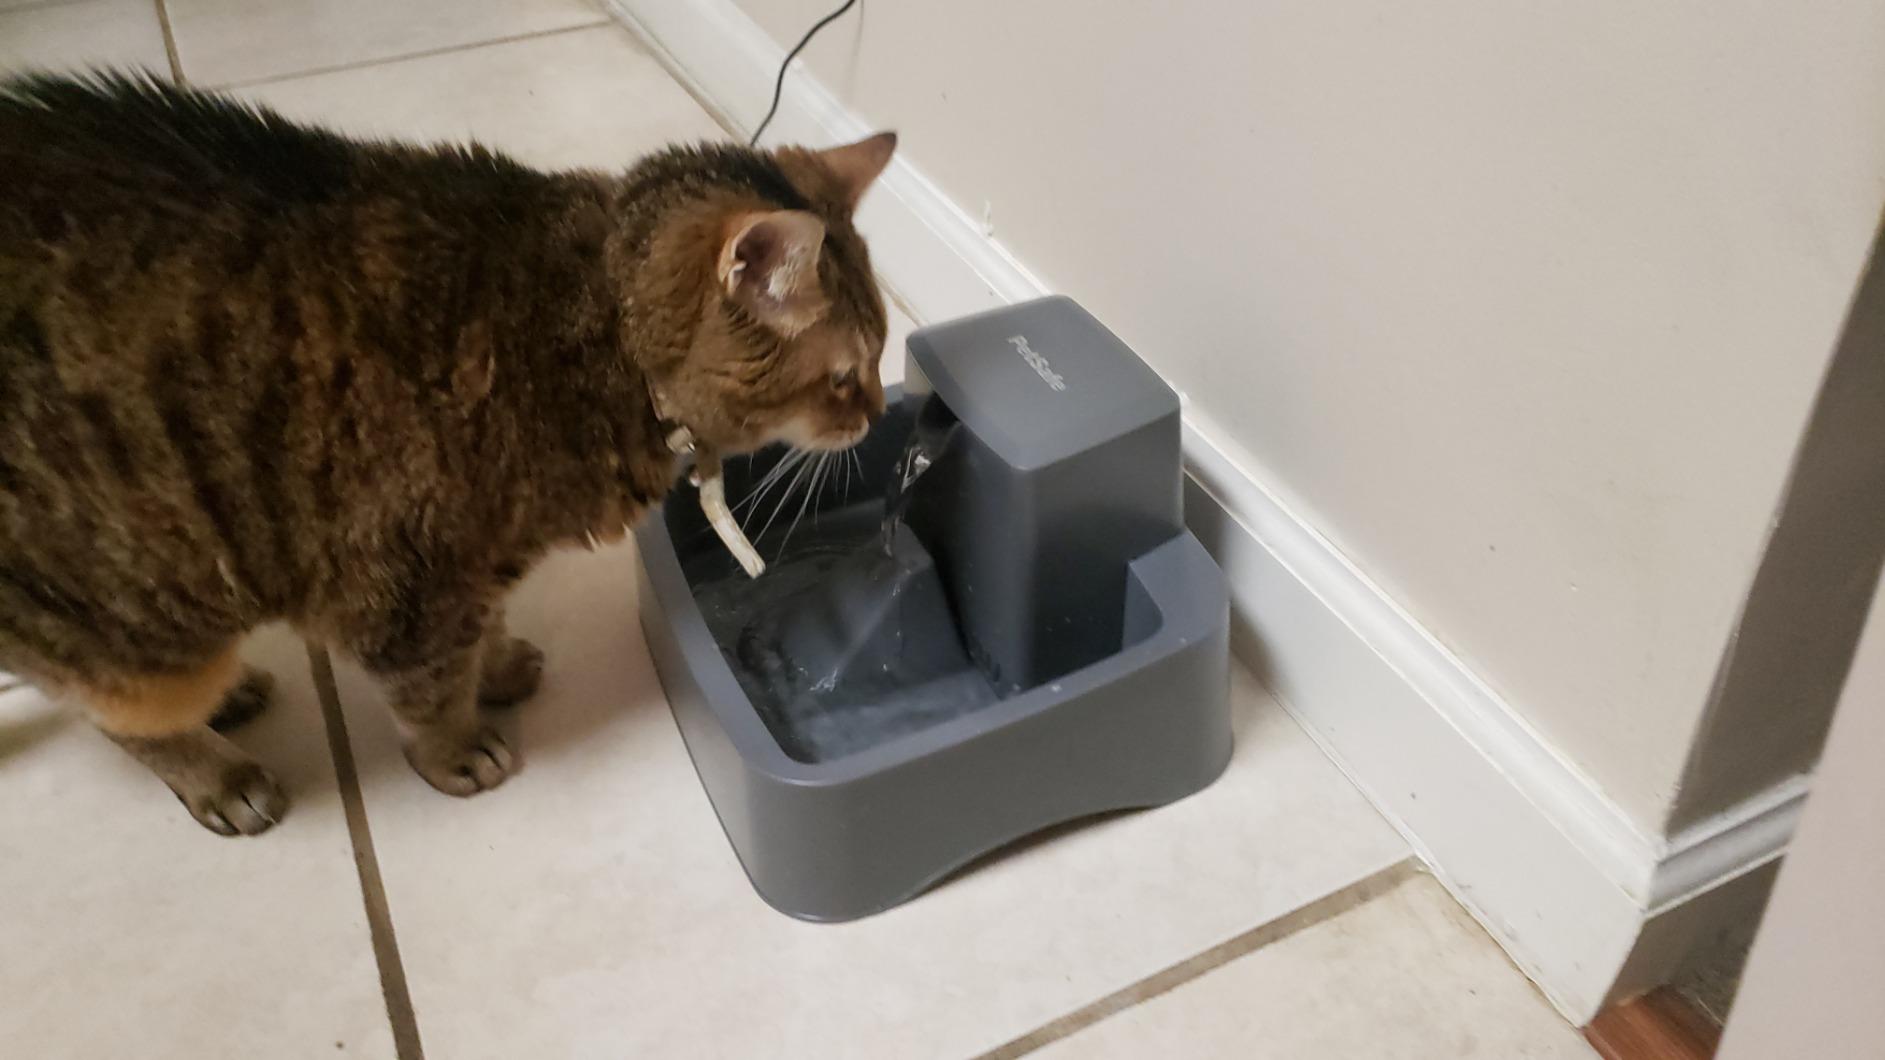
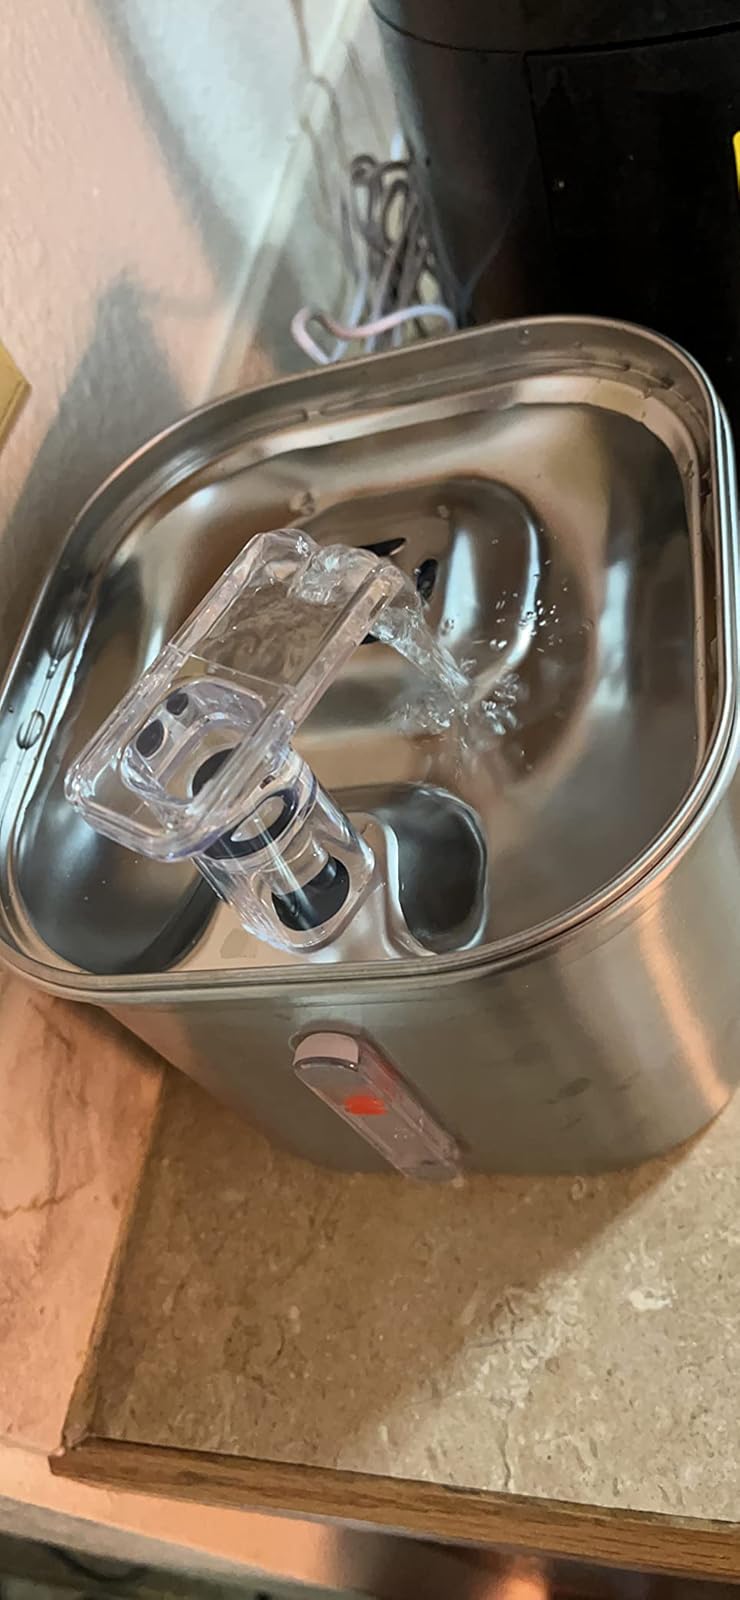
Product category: items_bowl
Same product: no